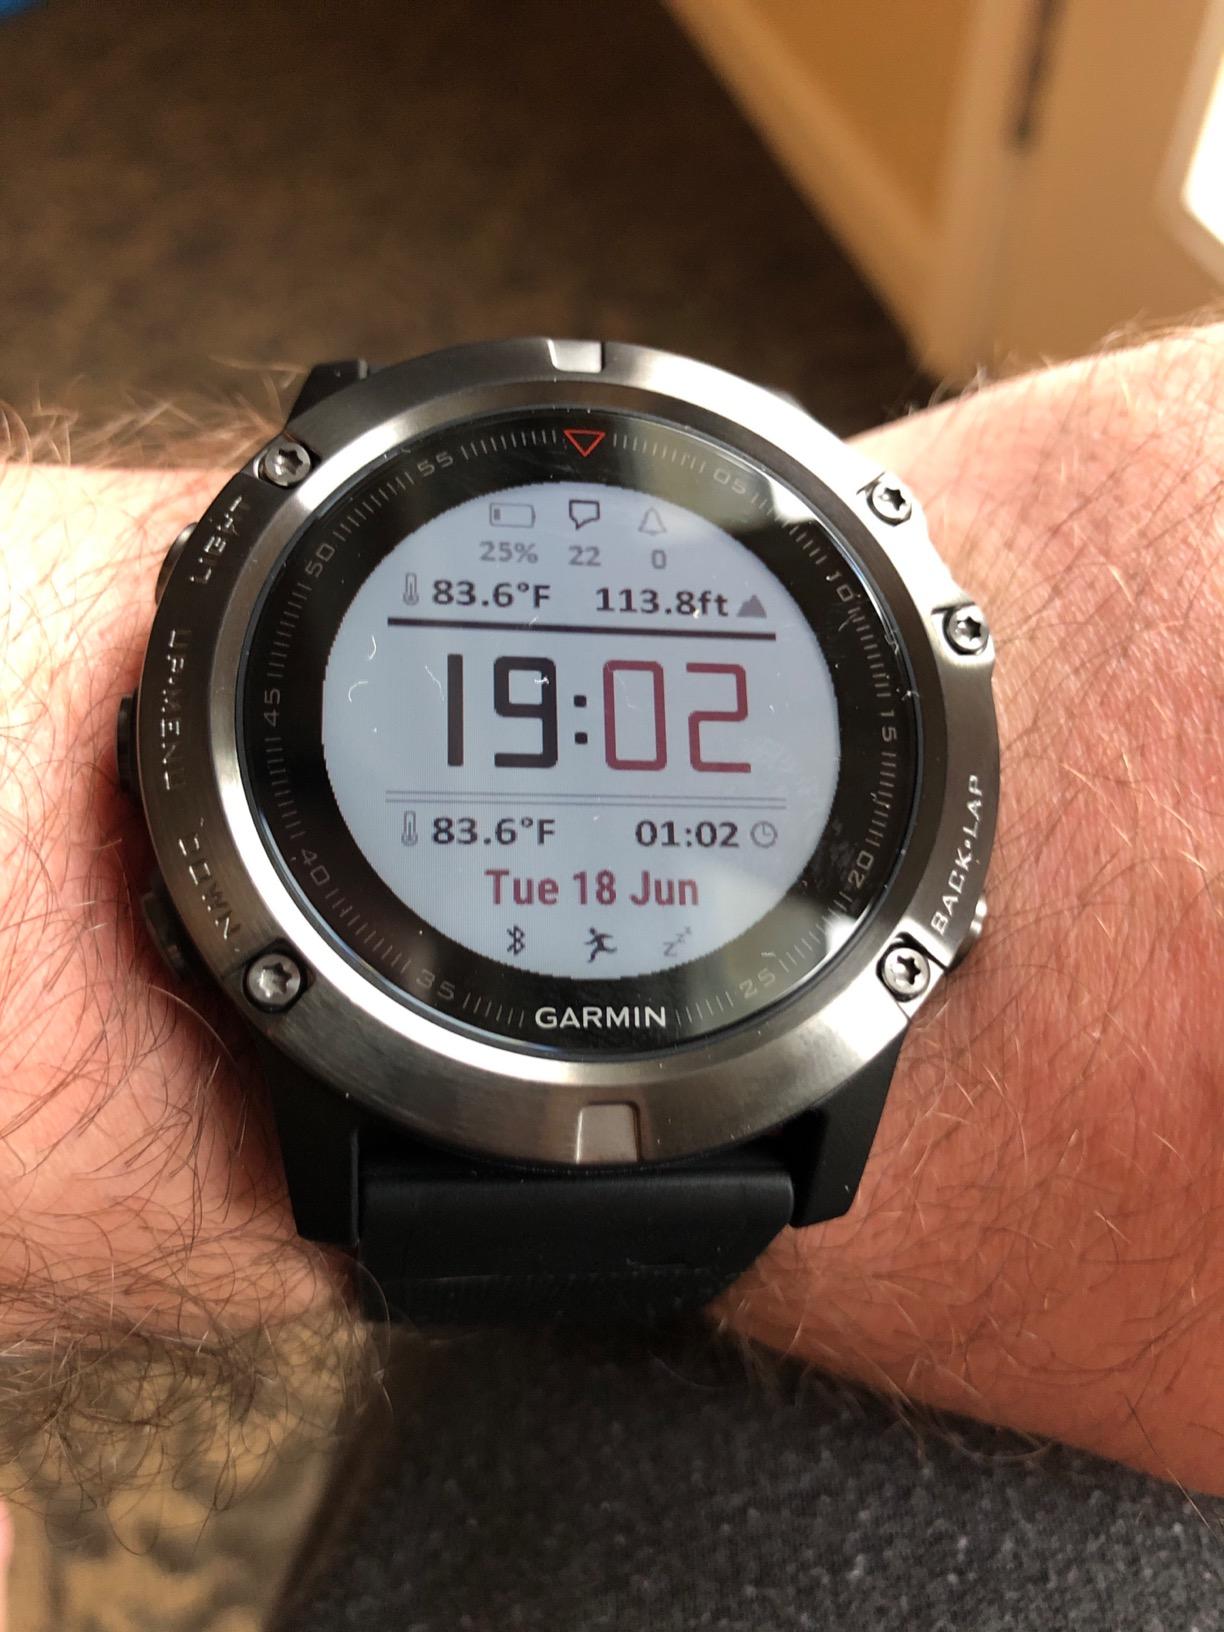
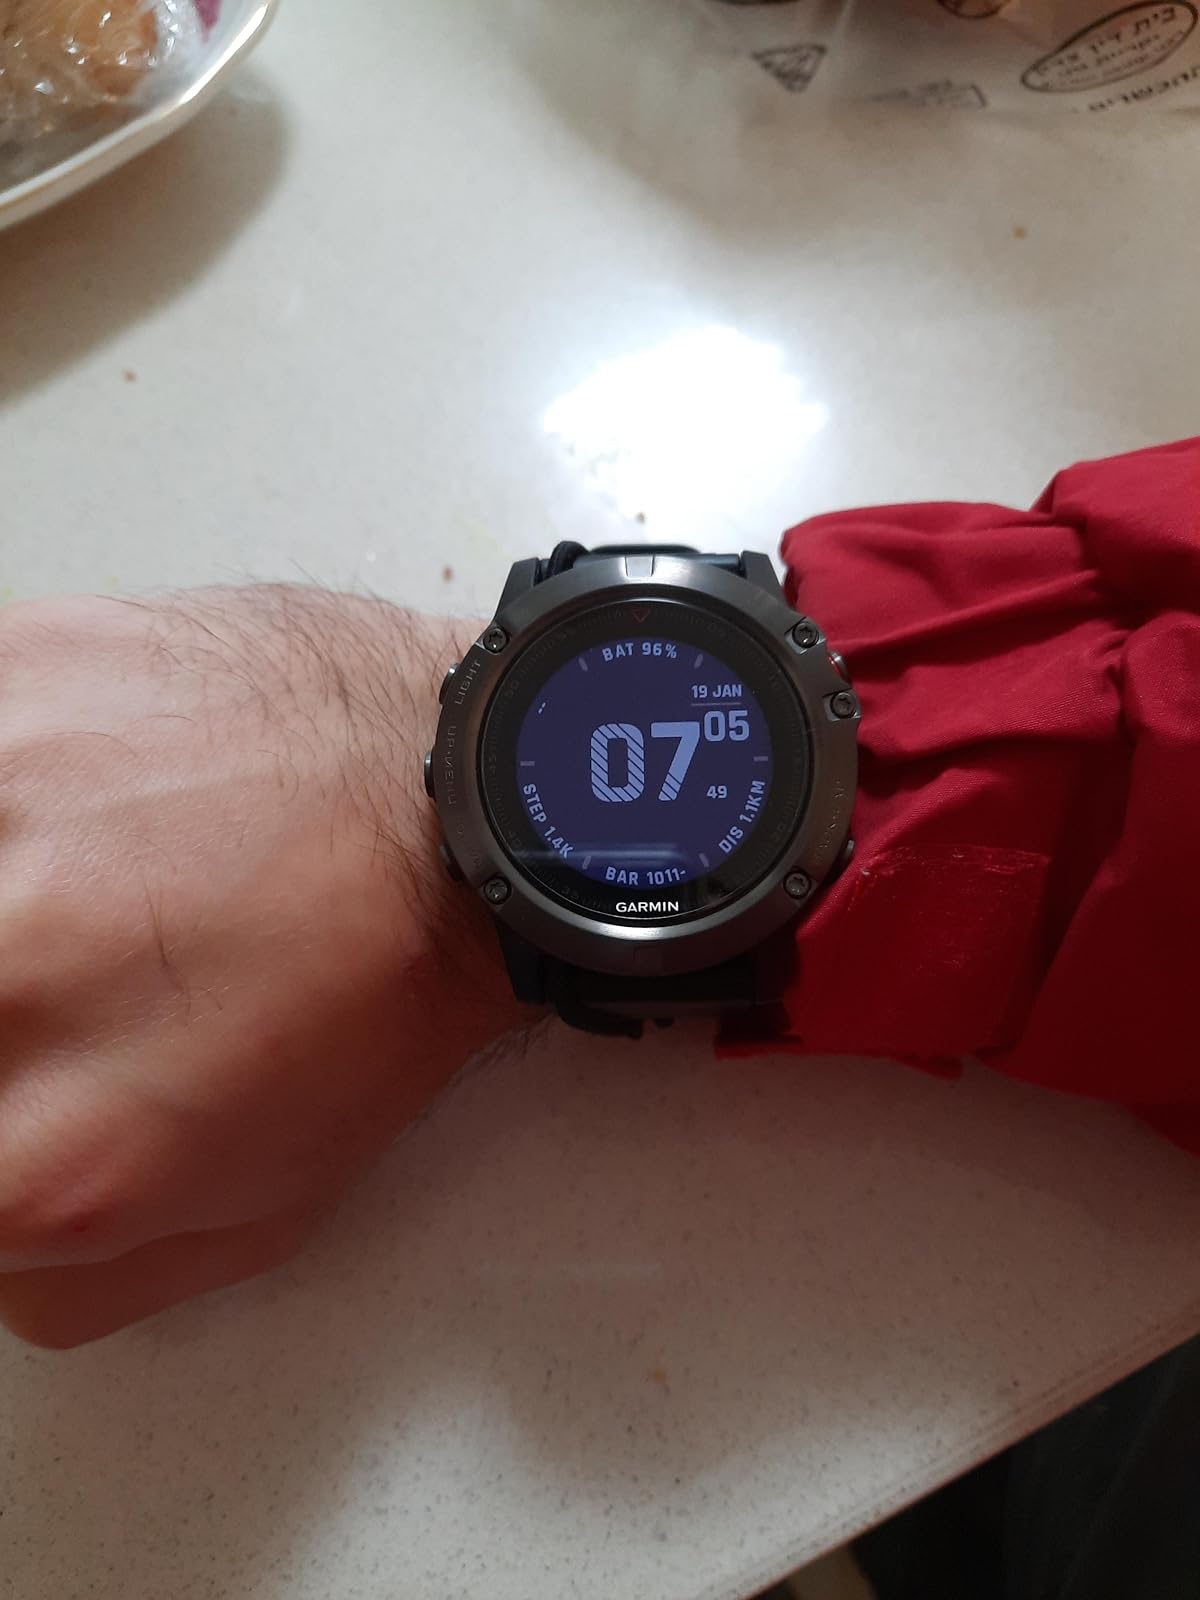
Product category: smartwatch
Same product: yes